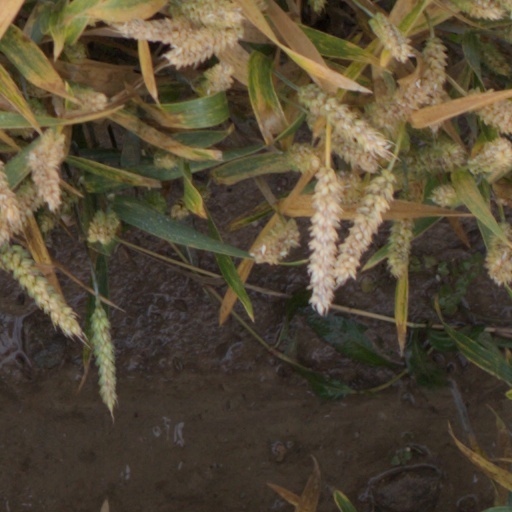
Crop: wheat